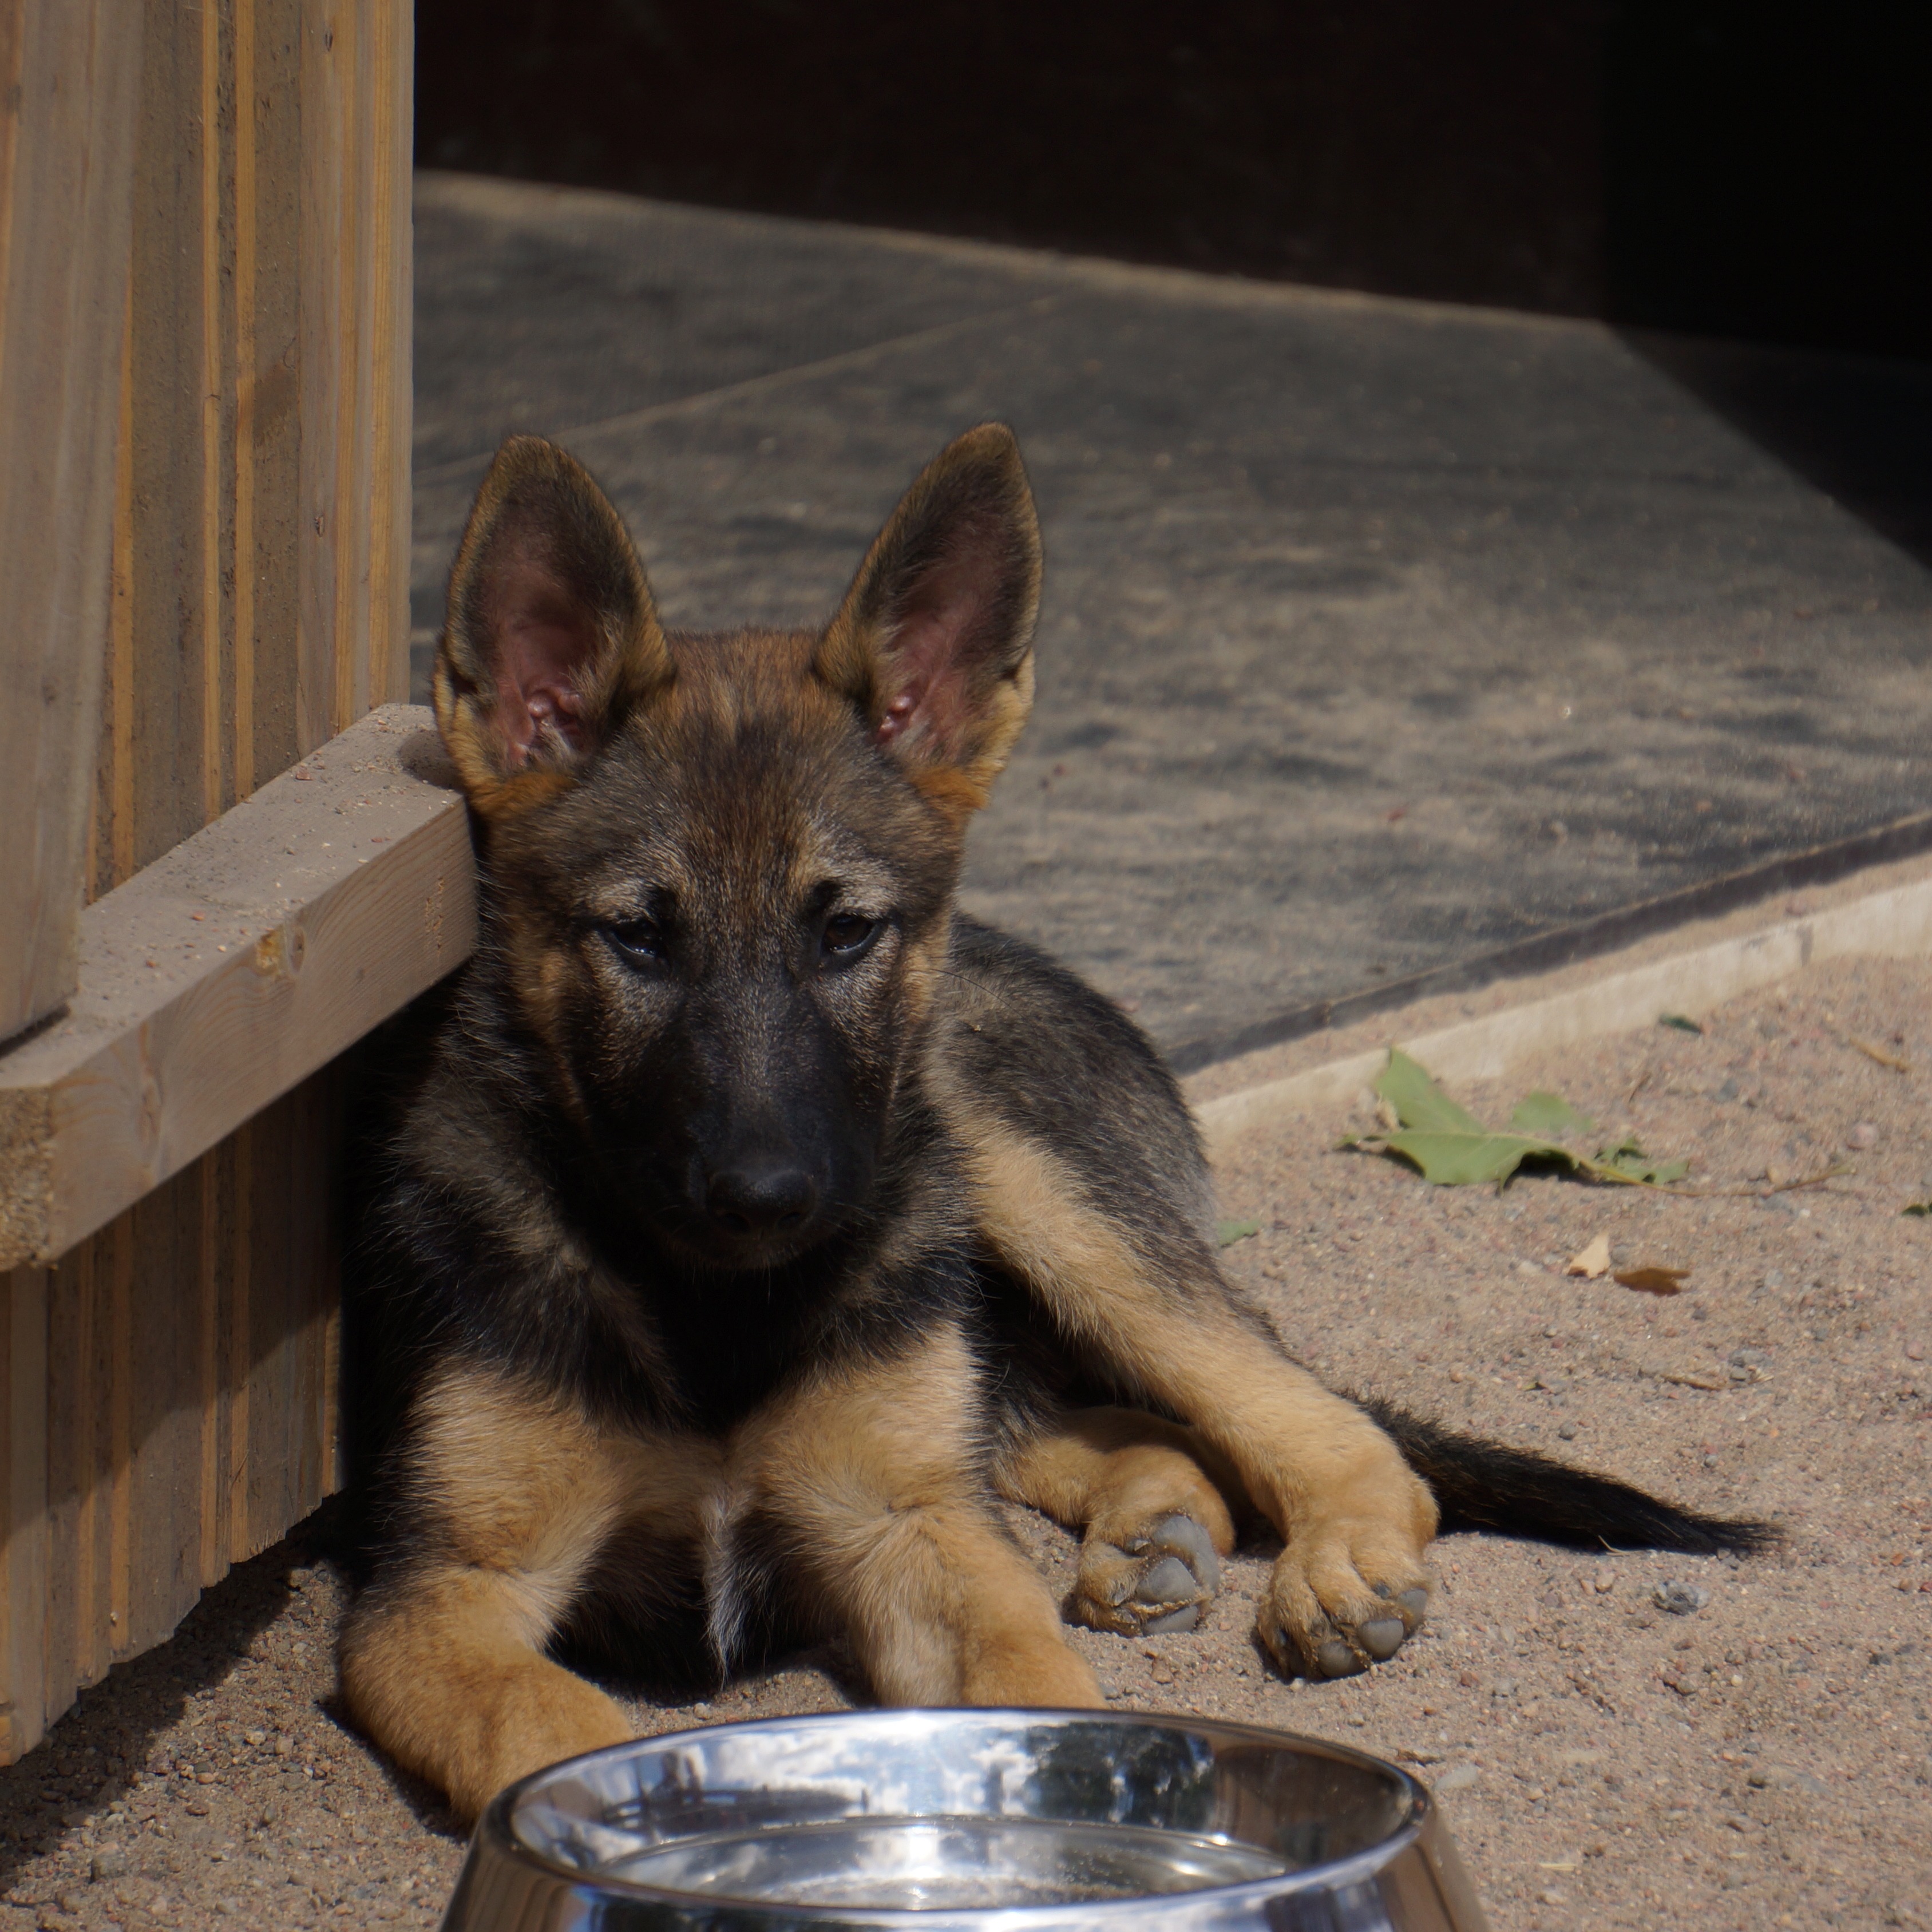
puppy, dog, mammal, german shepherd, vertebrate, shepherd dog, street dog, dog like mammal, wolfdog, czechoslovakian wolfdog, carnivoran, german shepherd dog, tervuren, kennels